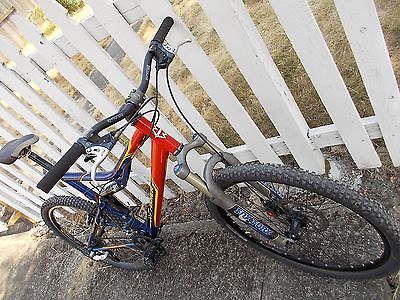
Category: bicycle